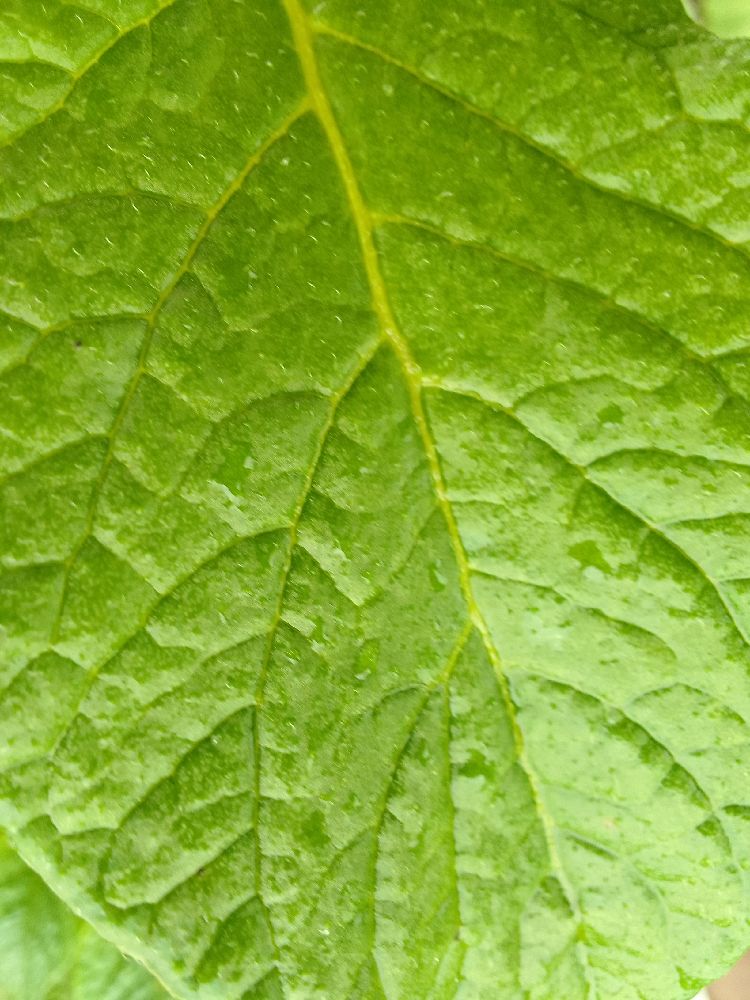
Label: Healthy